Jungle warfare

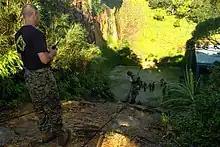
U.S. Navy Seabees training at Camp Gonsalves in 2007

Jungle warfare training is not new to this organization in Hawaii or the United States. During World War II the JOTC, also known as the Pacific Combat Training Center, was established in Hawaii to teach soldiers survival and fighting skills in tropical environments. Over 300,000 U.S. military personnel were trained in jungle fighting prior to deploying throughout the Pacific. Between 1956 and 1965, this same installation in Hawaii was home to the Jungle and Guerilla Warfare Training Center followed by the Recondo School from 1971 to 1979. The U.S. Asia-Pacific Rebalance Strategy necessitated jungle warfare training for the U.S. military be increased in priority. JOTC's revival at its original location in Hawaii is in part due to closure of the Fort Sherman, Panama JOTC location in 1999.